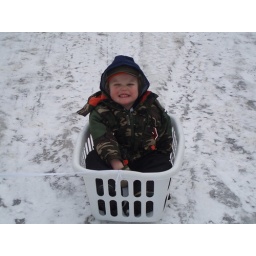
great idea sledding in the clothes basket and a shoe lace